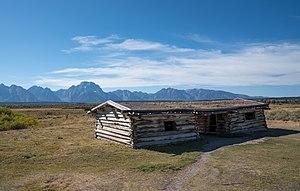
Un trinomial Smithsonian est un identifiant alphanumérique unique principalement attribué aux sites archéologiques aux États-Unis.